History of the Cleveland Browns

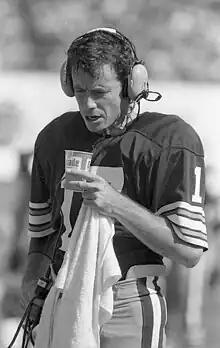
Cleveland Browns quarterback Brian Sipe led the "Kardiac Kids" to a series of last-minute victories.

During the summer before the 1953 season, the Browns' original owners sold the team for a then-unheard-of $600,000. The buyers were a group of prominent Cleveland men: Dave R. Jones, a businessman and former Cleveland Indians director, Ellis Ryan, a former Indians president, Homer Marshman, an attorney, and Saul Silberman, owner of the Randall Park Race Track. McBride had been called in 1950 to testify before the Kefauver Committee, a congressional body investigating organized crime, which partly exposed his ties to mafia figures but did not result in any charges. While McBride never said so, the Kefauver hearings and the growing public association between him and the mafia may have played a role in his decision to get out of football.